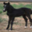
Label: horse